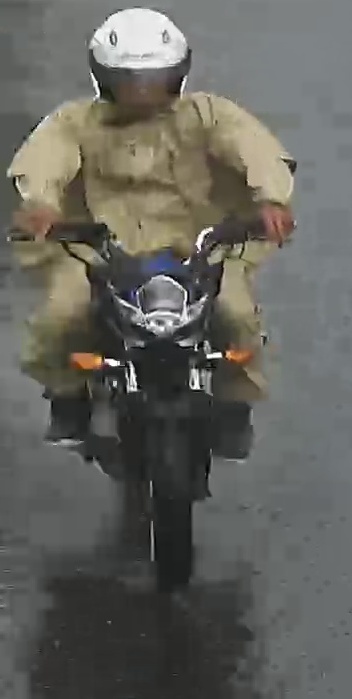
person-with-helmet: 1
person-without-helmet: 0